Ecclesall Woods

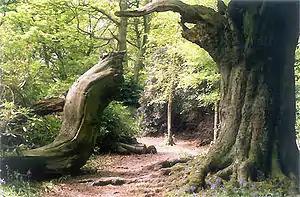
Ecclesall Woods, Sheffield, South Yorkshire, England

Ecclesall Woods is an area of woodland in south-west Sheffield, South Yorkshire, England, between Abbeydale Road South and Ecclesall. It covers approximately of mature semi-natural deciduous woodland which was previously used for timber and charcoal, and is currently managed by the city council for the benefit of wildlife and visitor access. There are two roads and over of public footpaths running through the woods. The Abbeydale miniature railway is also located within the woods.